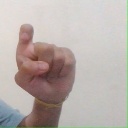
अक्षर: इ